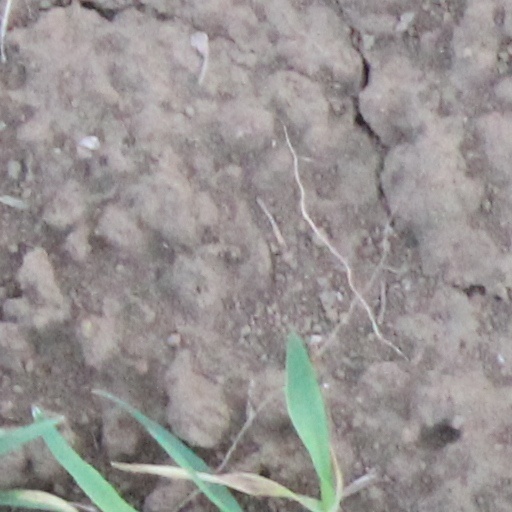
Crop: wheat